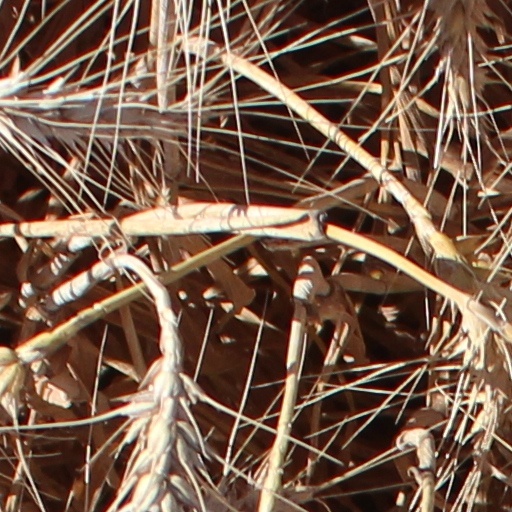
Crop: wheat